Outline of space science

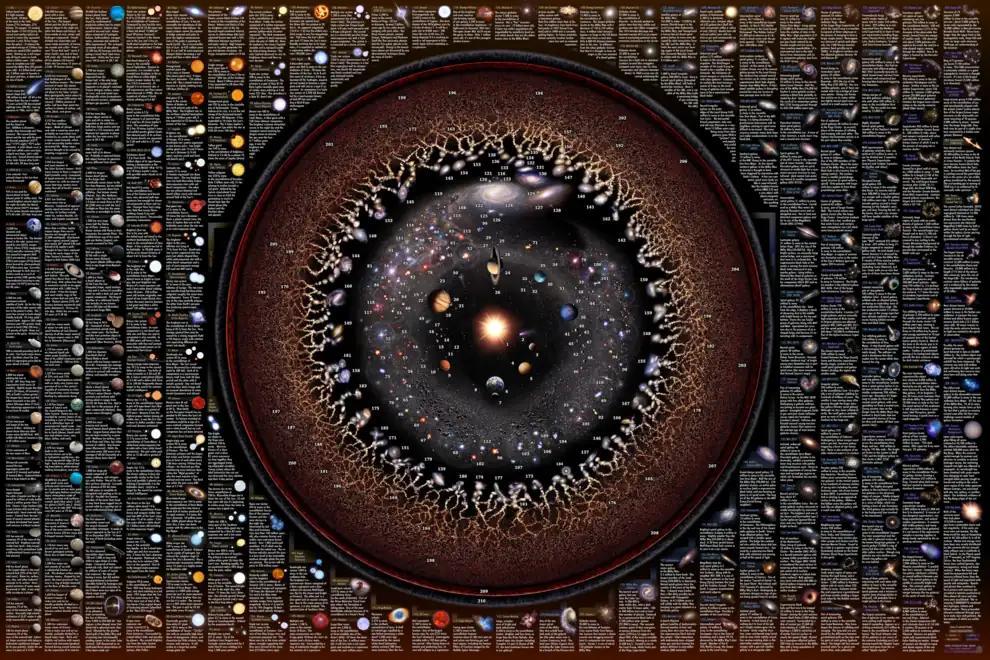
The diversity found in the different types and scales of astronomical objects make the field of study increasingly specialized.

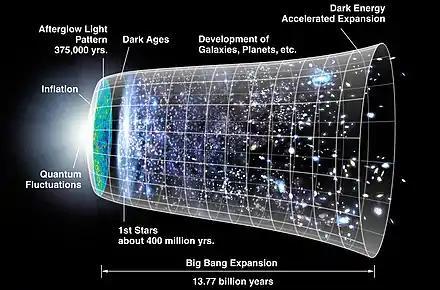
A proposed timeline of the origin of space, from physical cosmology

See astronomical object for a list of specific types of entities which scientists study. See Earth's location in the universe for an orientation.